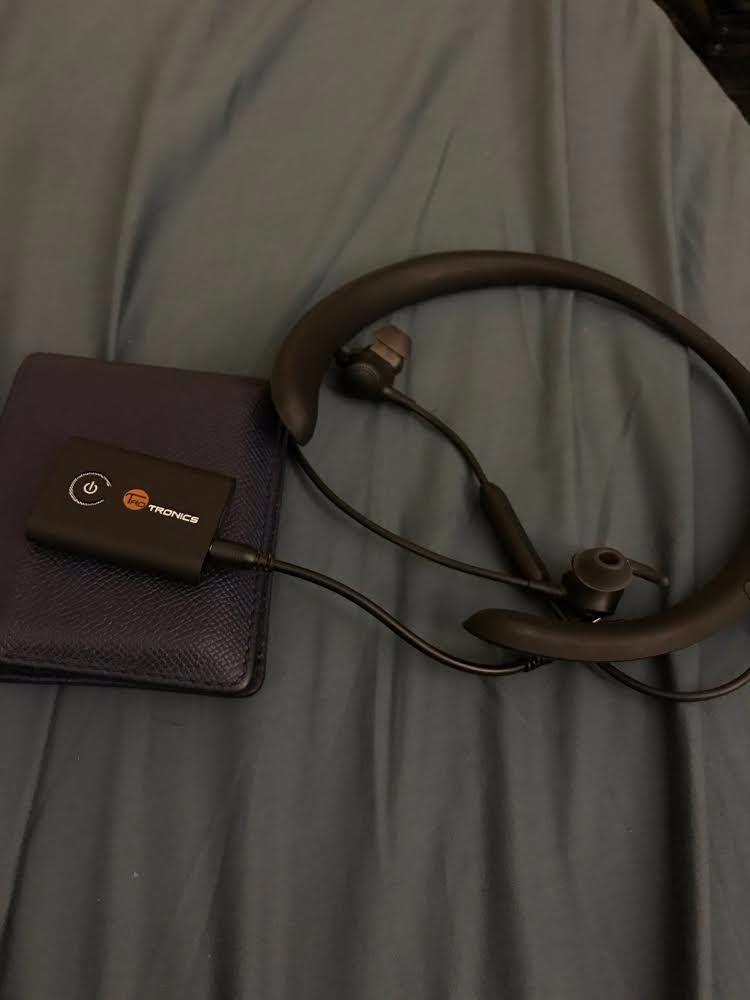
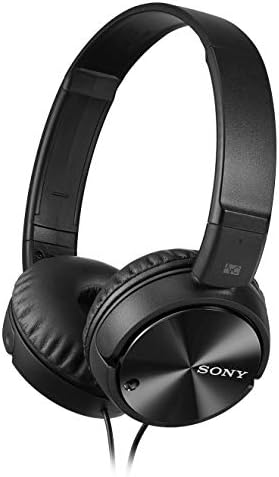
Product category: headphones
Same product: no